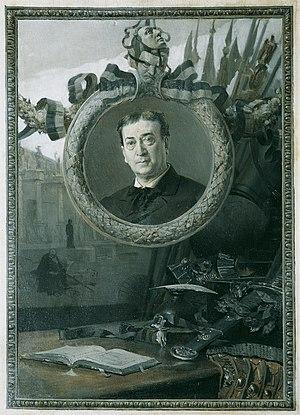
Adolf von Sonnenthal, né à Pest le 21 décembre 1834 et mort à Prague le 4 avril 1909, est un acteur autrichien.